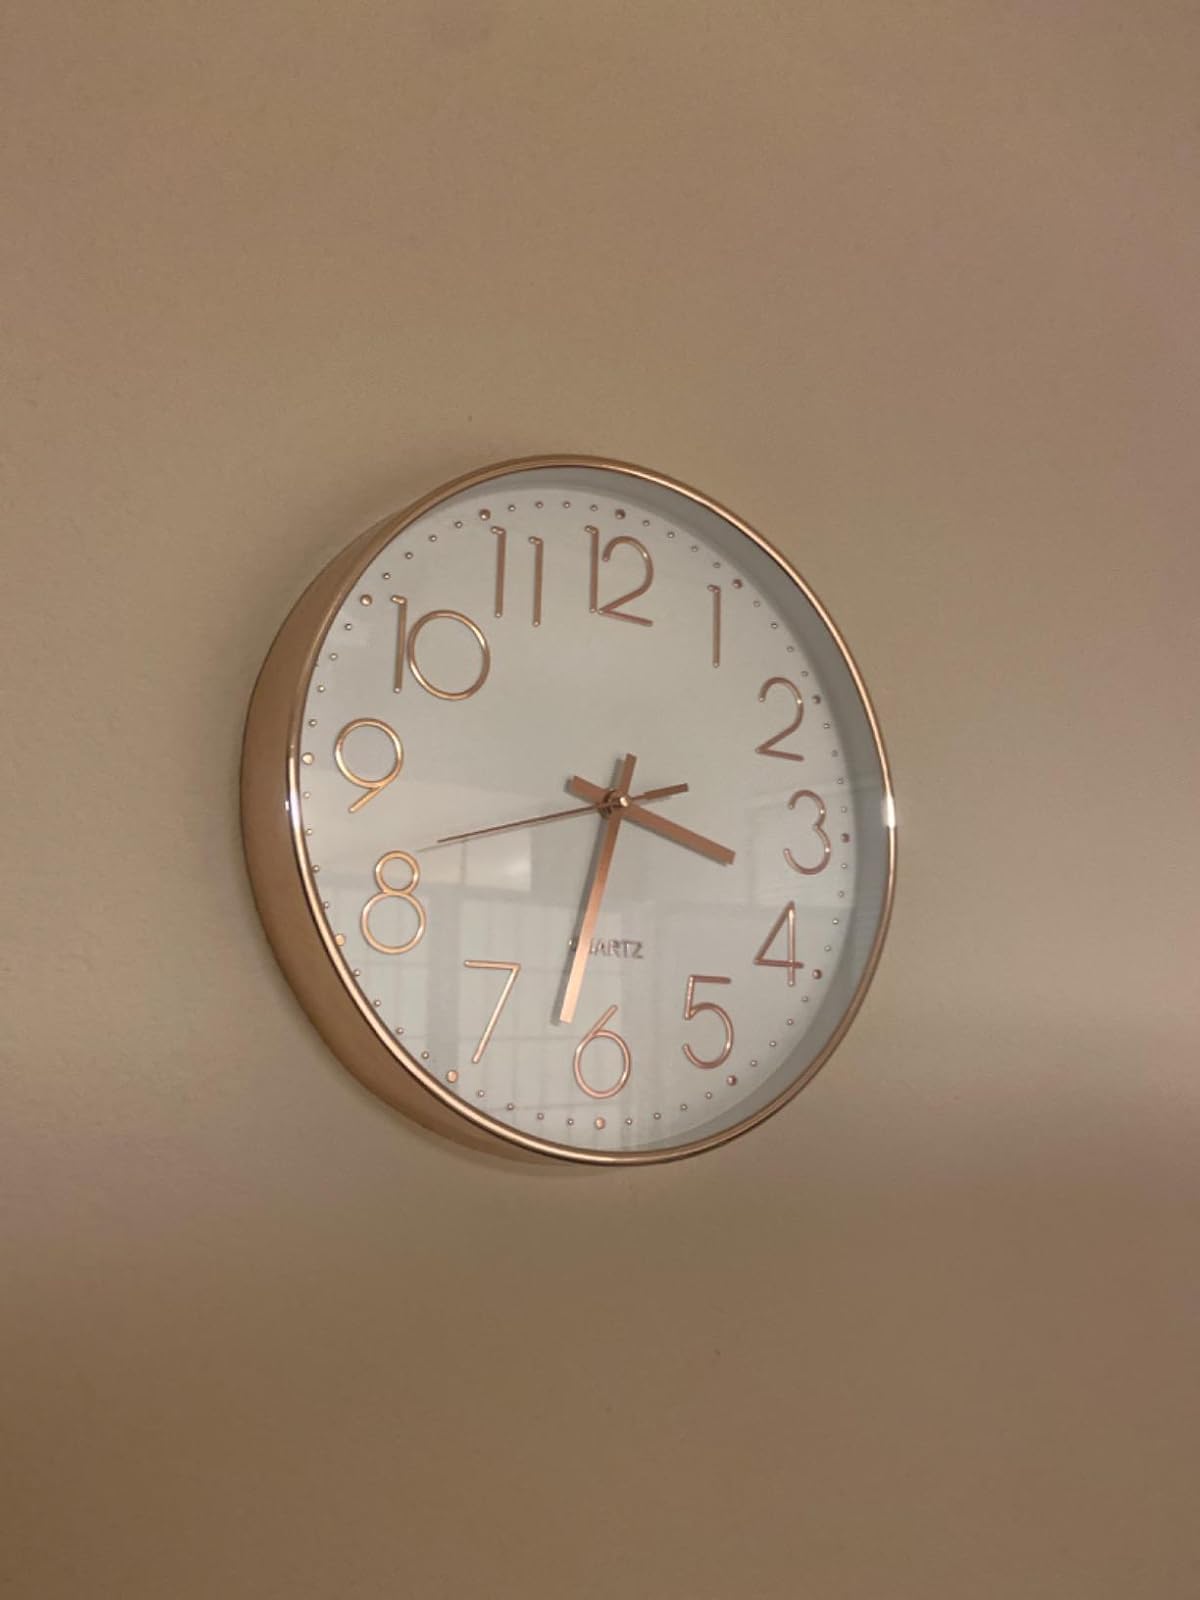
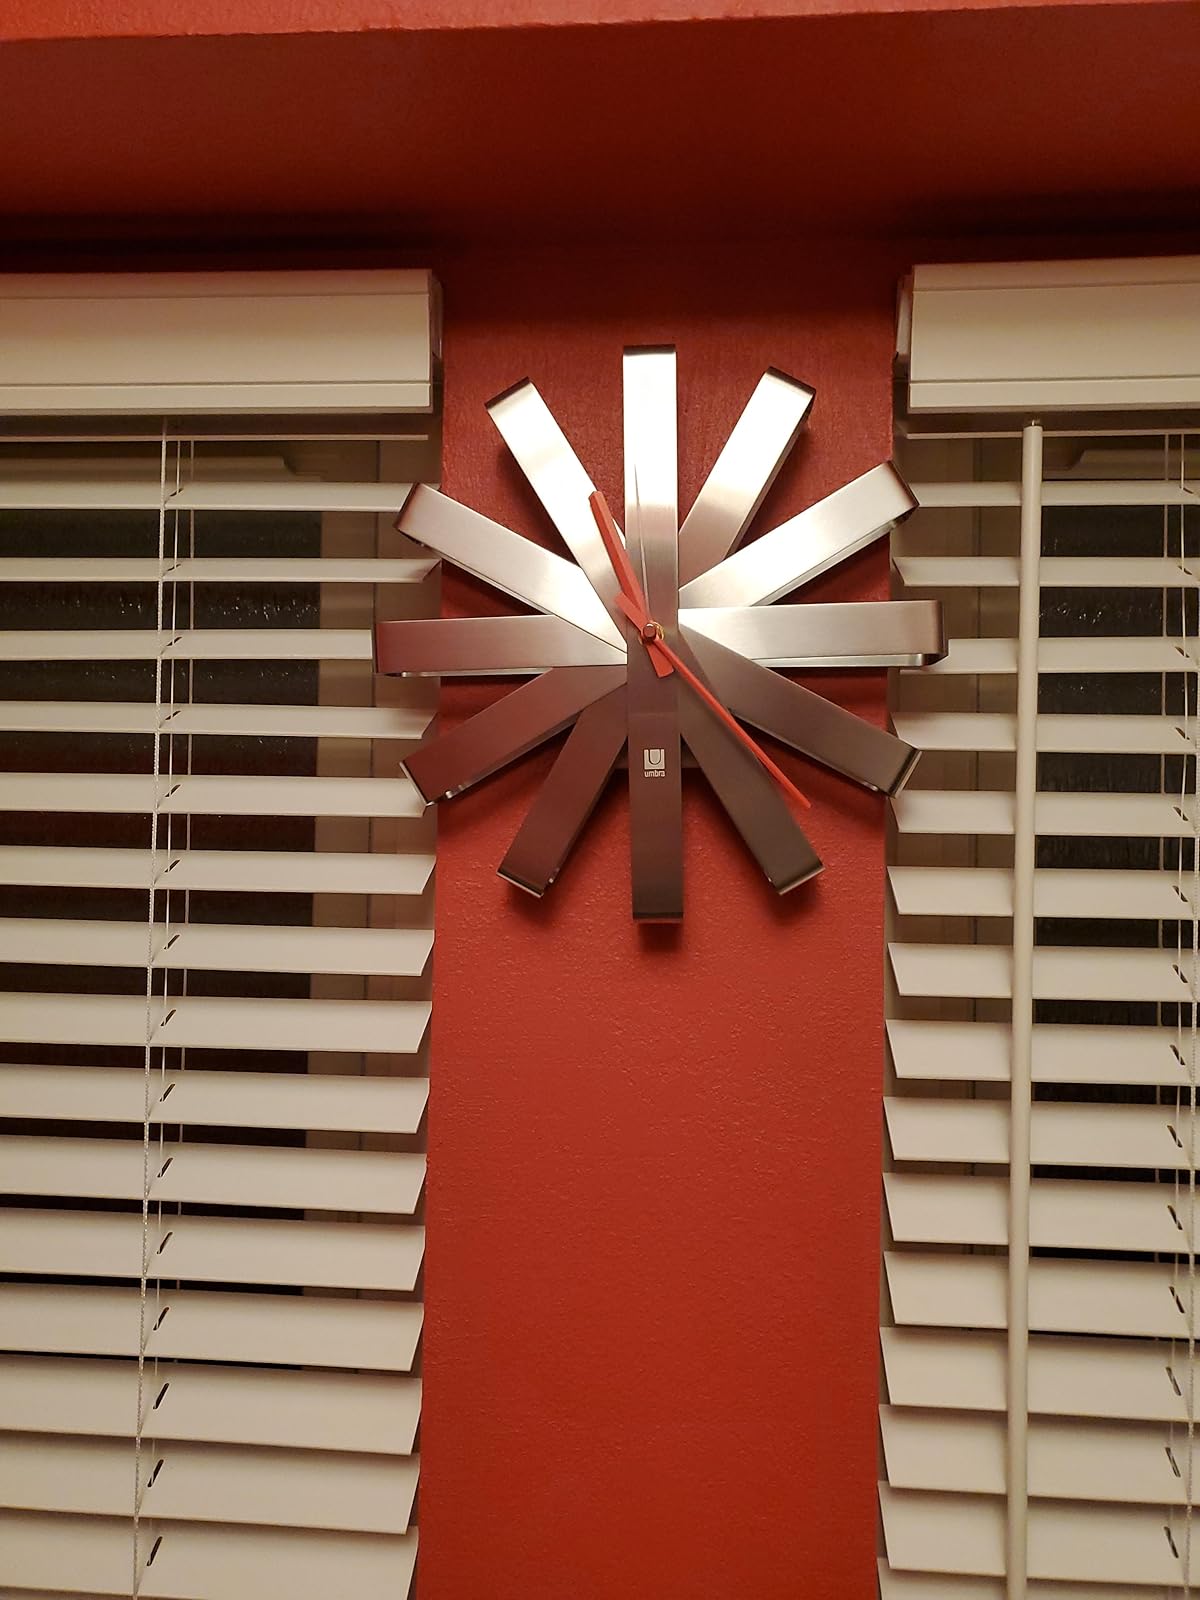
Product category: clock
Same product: no